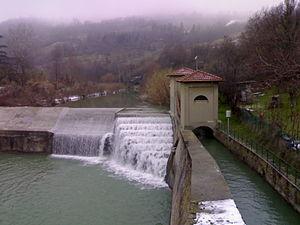
Le canale di Savena est un canal artificiel de la province de Bologne en Italie du nord.